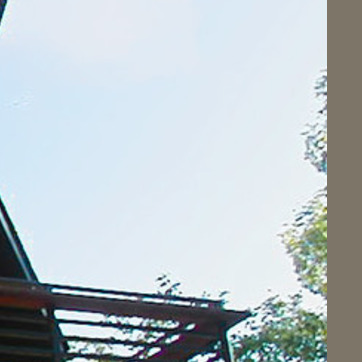
Material: sky